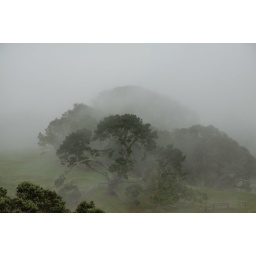
Trees in fog, taken at one tree hill